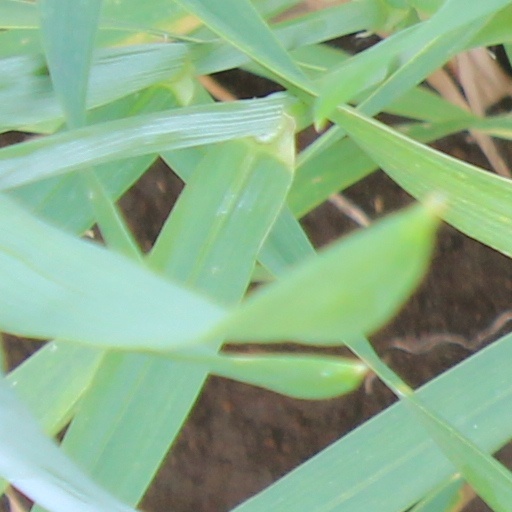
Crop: wheat